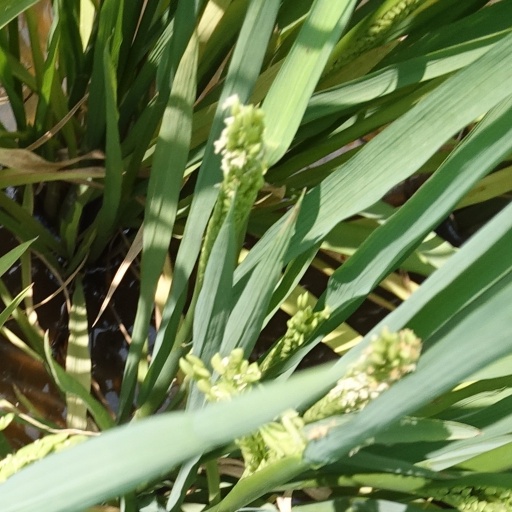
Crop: rice